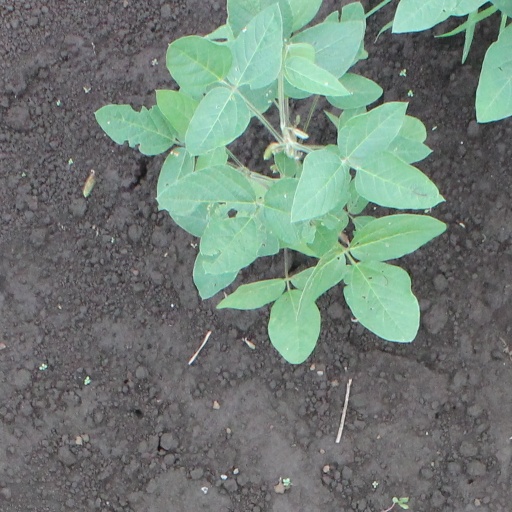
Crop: soybean